Yandel

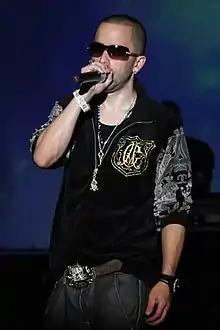
Yandel in 2008

Llandel Veguilla Malavé Salazar (born January 14, 1977), best known by his stage name Yandel, is a Puerto Rican singer who is a member of the reggaeton duo Wisin & Yandel. He released his first solo album, "Quien Contra Mí", in 2003. His second solo studio album, "De Líder a Leyenda", was released in 2013 and was certified Gold (Latin) by the RIAA in 2014.